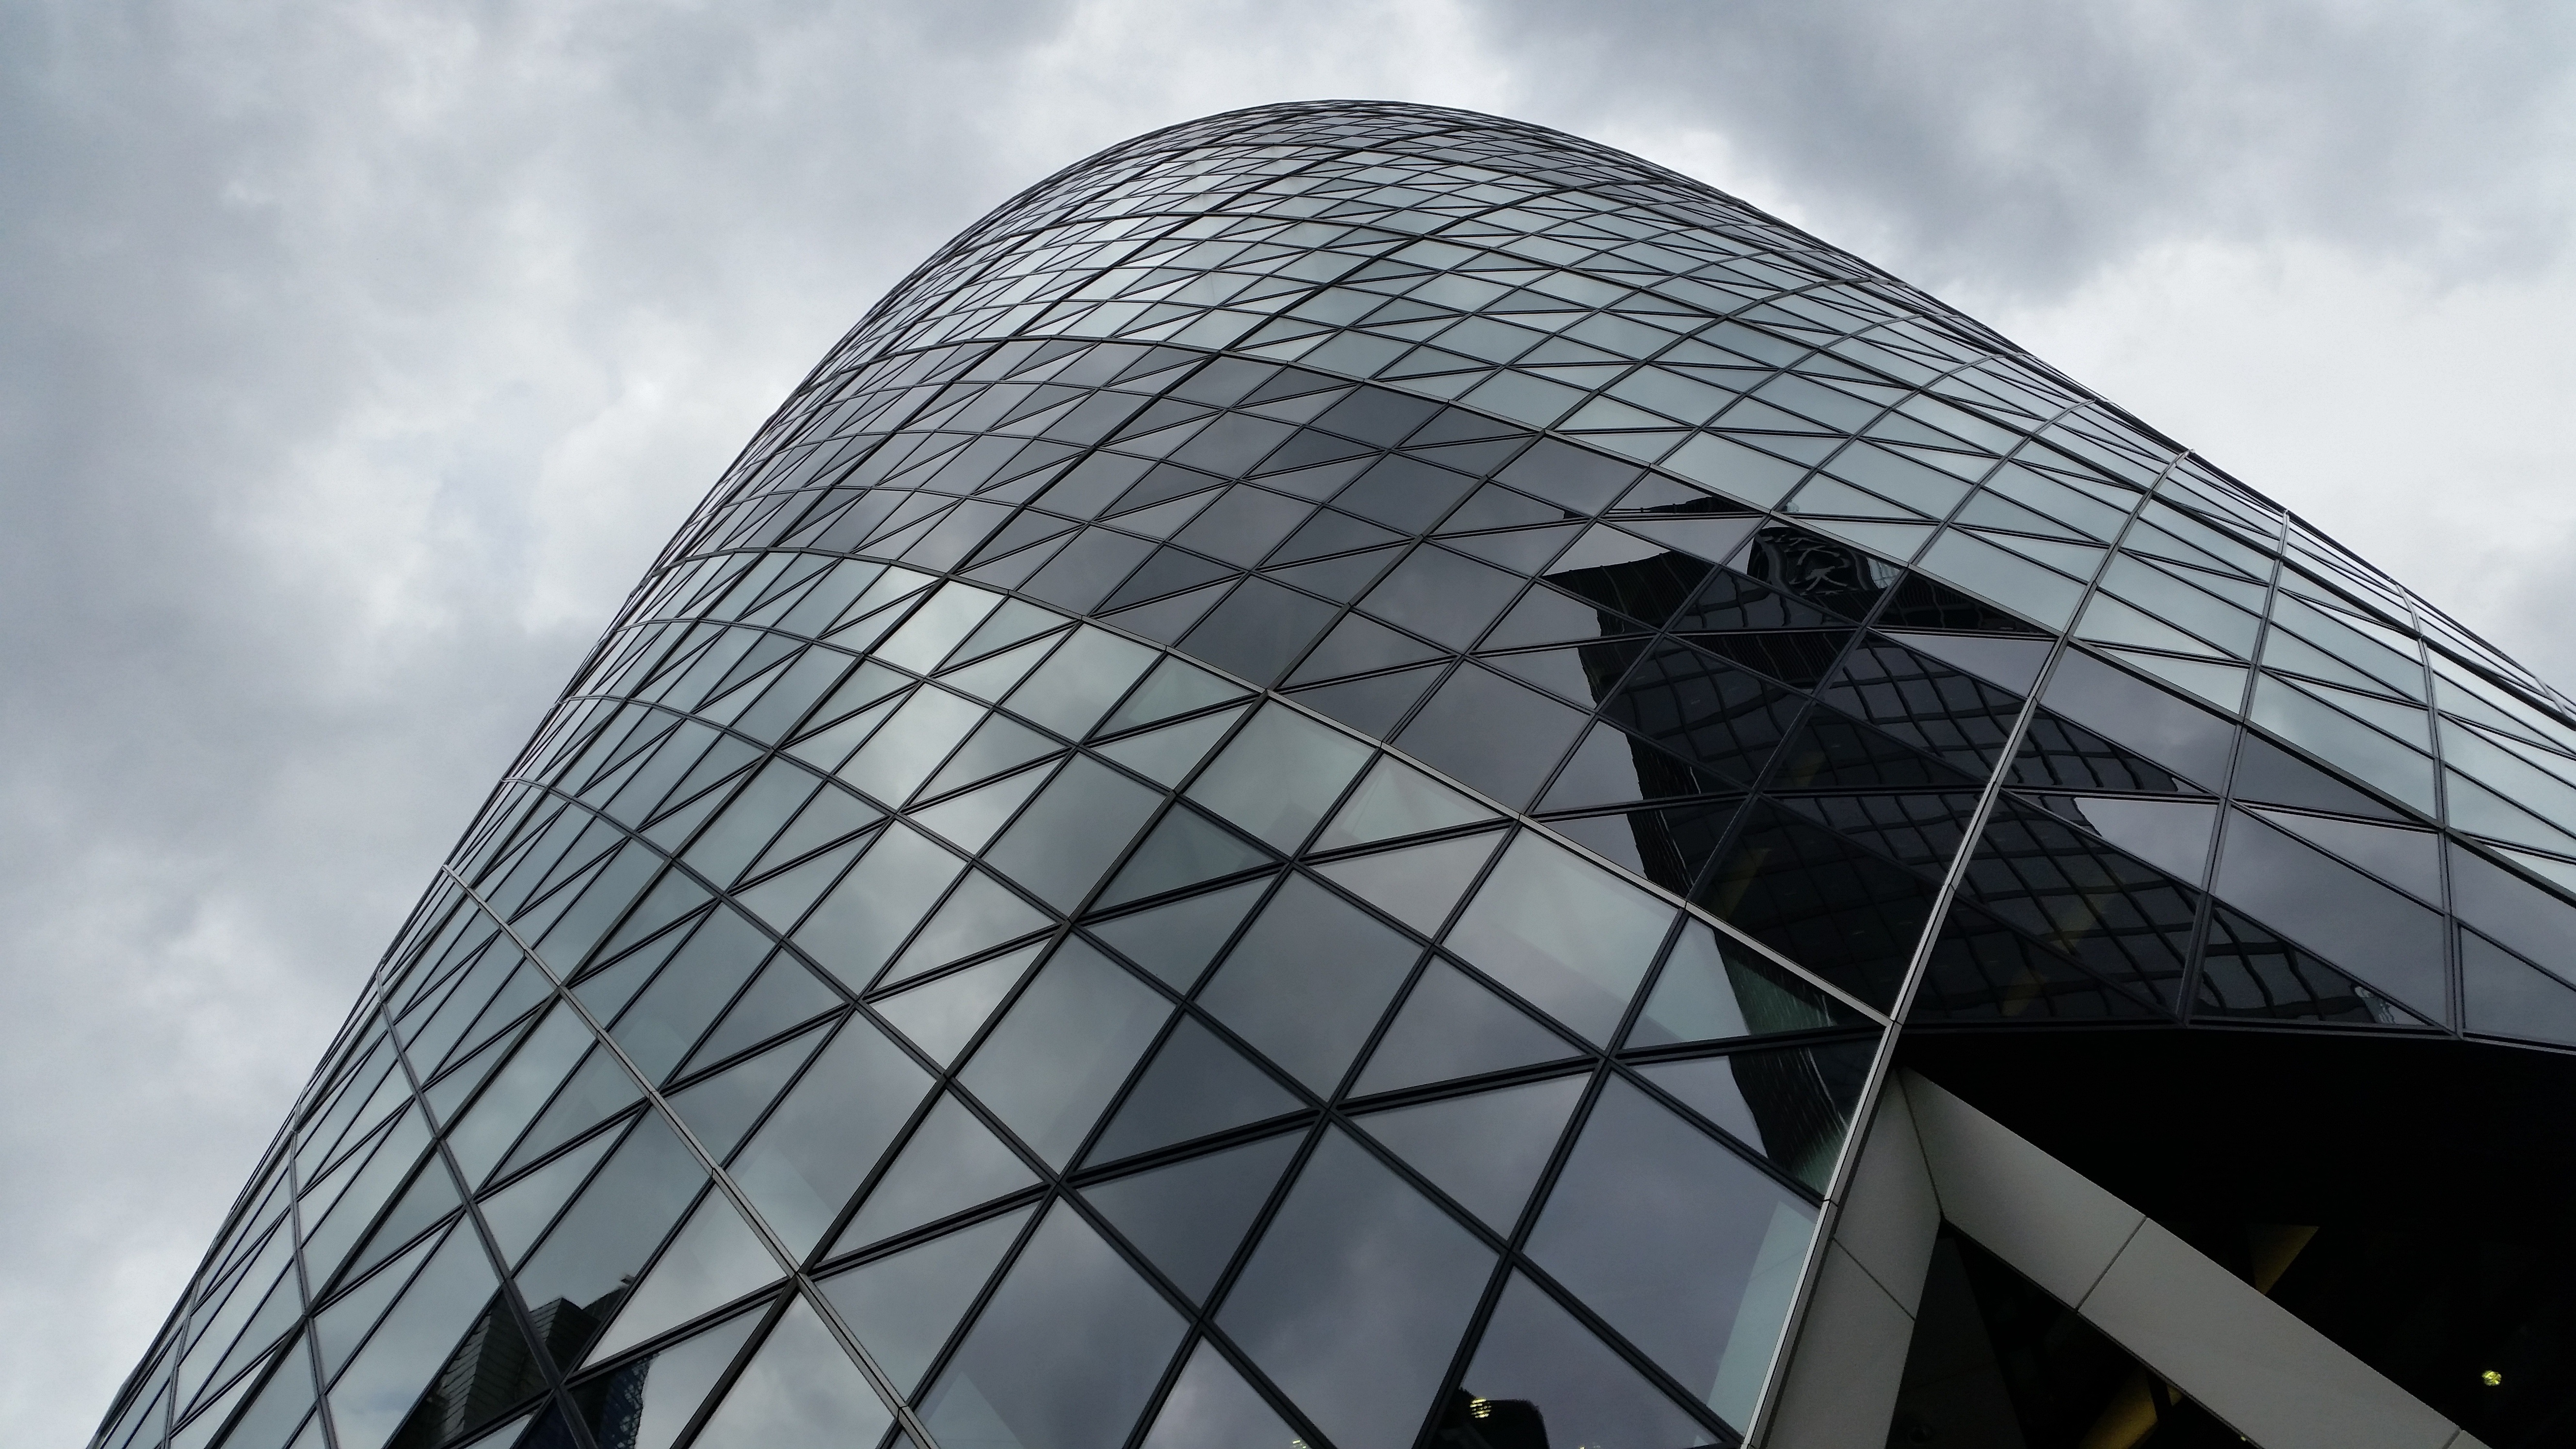
architecture, structure, building, skyscraper, downtown, reflection, tower, landmark, facade, blue, tower block, dome, headquarters, gherkin, urban area, atmosphere of earth